Kgalema Motlanthe

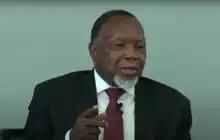

Backbenchers at the parliamentary session which elected Motlanthe sang pro-Zuma songs, but it was reported that his appointment had broad support within the ANC and in the business community, and even among opposition parties. In Parliament, opposition politician Pieter Mulder of the Freedom Front Plus alluded to the possibility that Motlanthe might come to challenge Zuma's dominance:To Mr Zuma I want to tell a story. Two Afrikaners in the olden days were on their way with a wagon and eight oxen. That evening they unharnessed the oxen and went to sleep in the bush next to the road. At midnight they heard lions roaring around the camp. Quickly and anxiously they harnessed the oxen and dashed away. When the sun came up that morning they saw that in their haste they had harnessed seven oxen and one of the lions. The two looked at each other and said: 'it was easy to hastily harness the lion in the dark, but how do we now unharness it again?'
The ANC harnessed Mr Motlanthe as a lion today in the dark and current crisis and we wish him well with that. Does the ANC also know how to unharness a lion, should it be necessary?